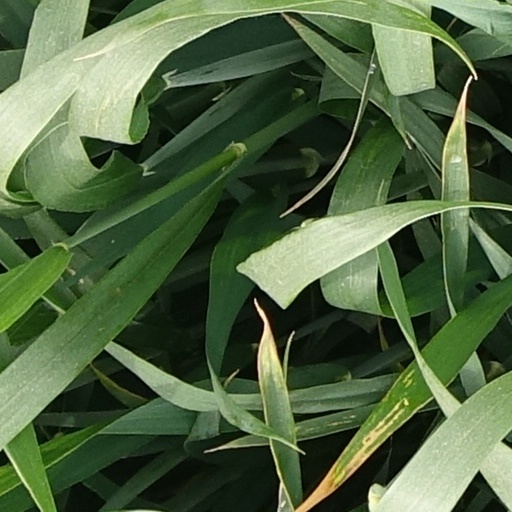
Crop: wheat